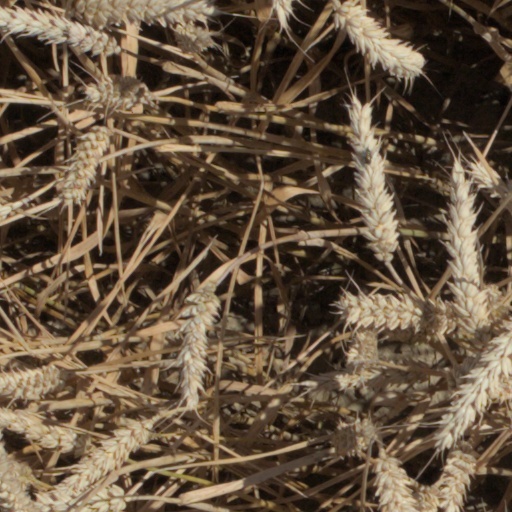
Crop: wheat